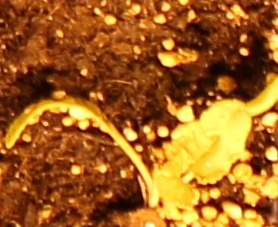
Label: Sugar beet